About the Little Red Riding Hood

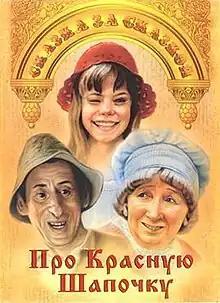

About the Little Red Riding Hood is a 1977 Soviet two-part musical TV movie based on the ideas of Charles Perrault and directed by Leonid Nechayev. The story is a sequel of the tale of Little Red Riding Hood.